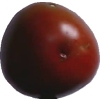
Label: tomato_maroon